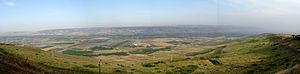
La faille du Levant, aussi appelée faille de la mer Morte, est l'une des failles majeures de la Méditerranée orientale. D'une longueur d'environ 1 200 km, elle accommode le déplacement de la plaque arabique vers le nord par rapport à la plaque africaine, qui inclut une partie de la Méditerranée et la côte du Levant, du Sinaï jusqu'à la Syrie.